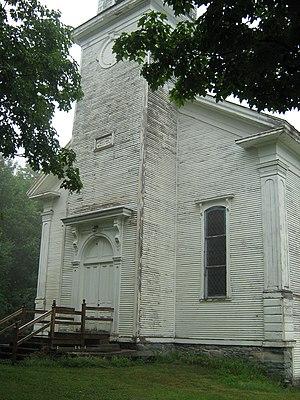
Enosburgh est une New England town du Vermont, aux États-Unis, situé dans le comté de Franklin. Il inclut le village d'Enosburg Falls. La population était de 2 788 en 2000. Le village fut incorporé le 15 novembre 1892.